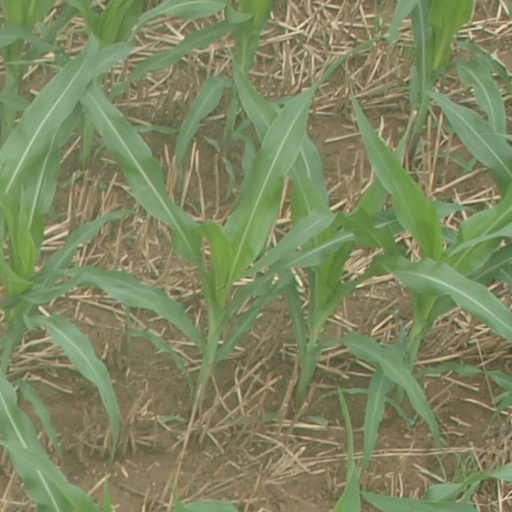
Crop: maize; corn